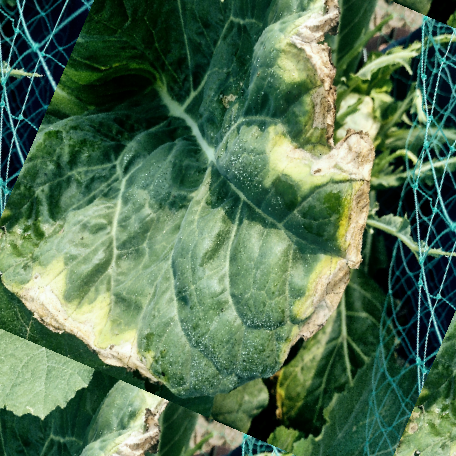
Label: Downy Mildew